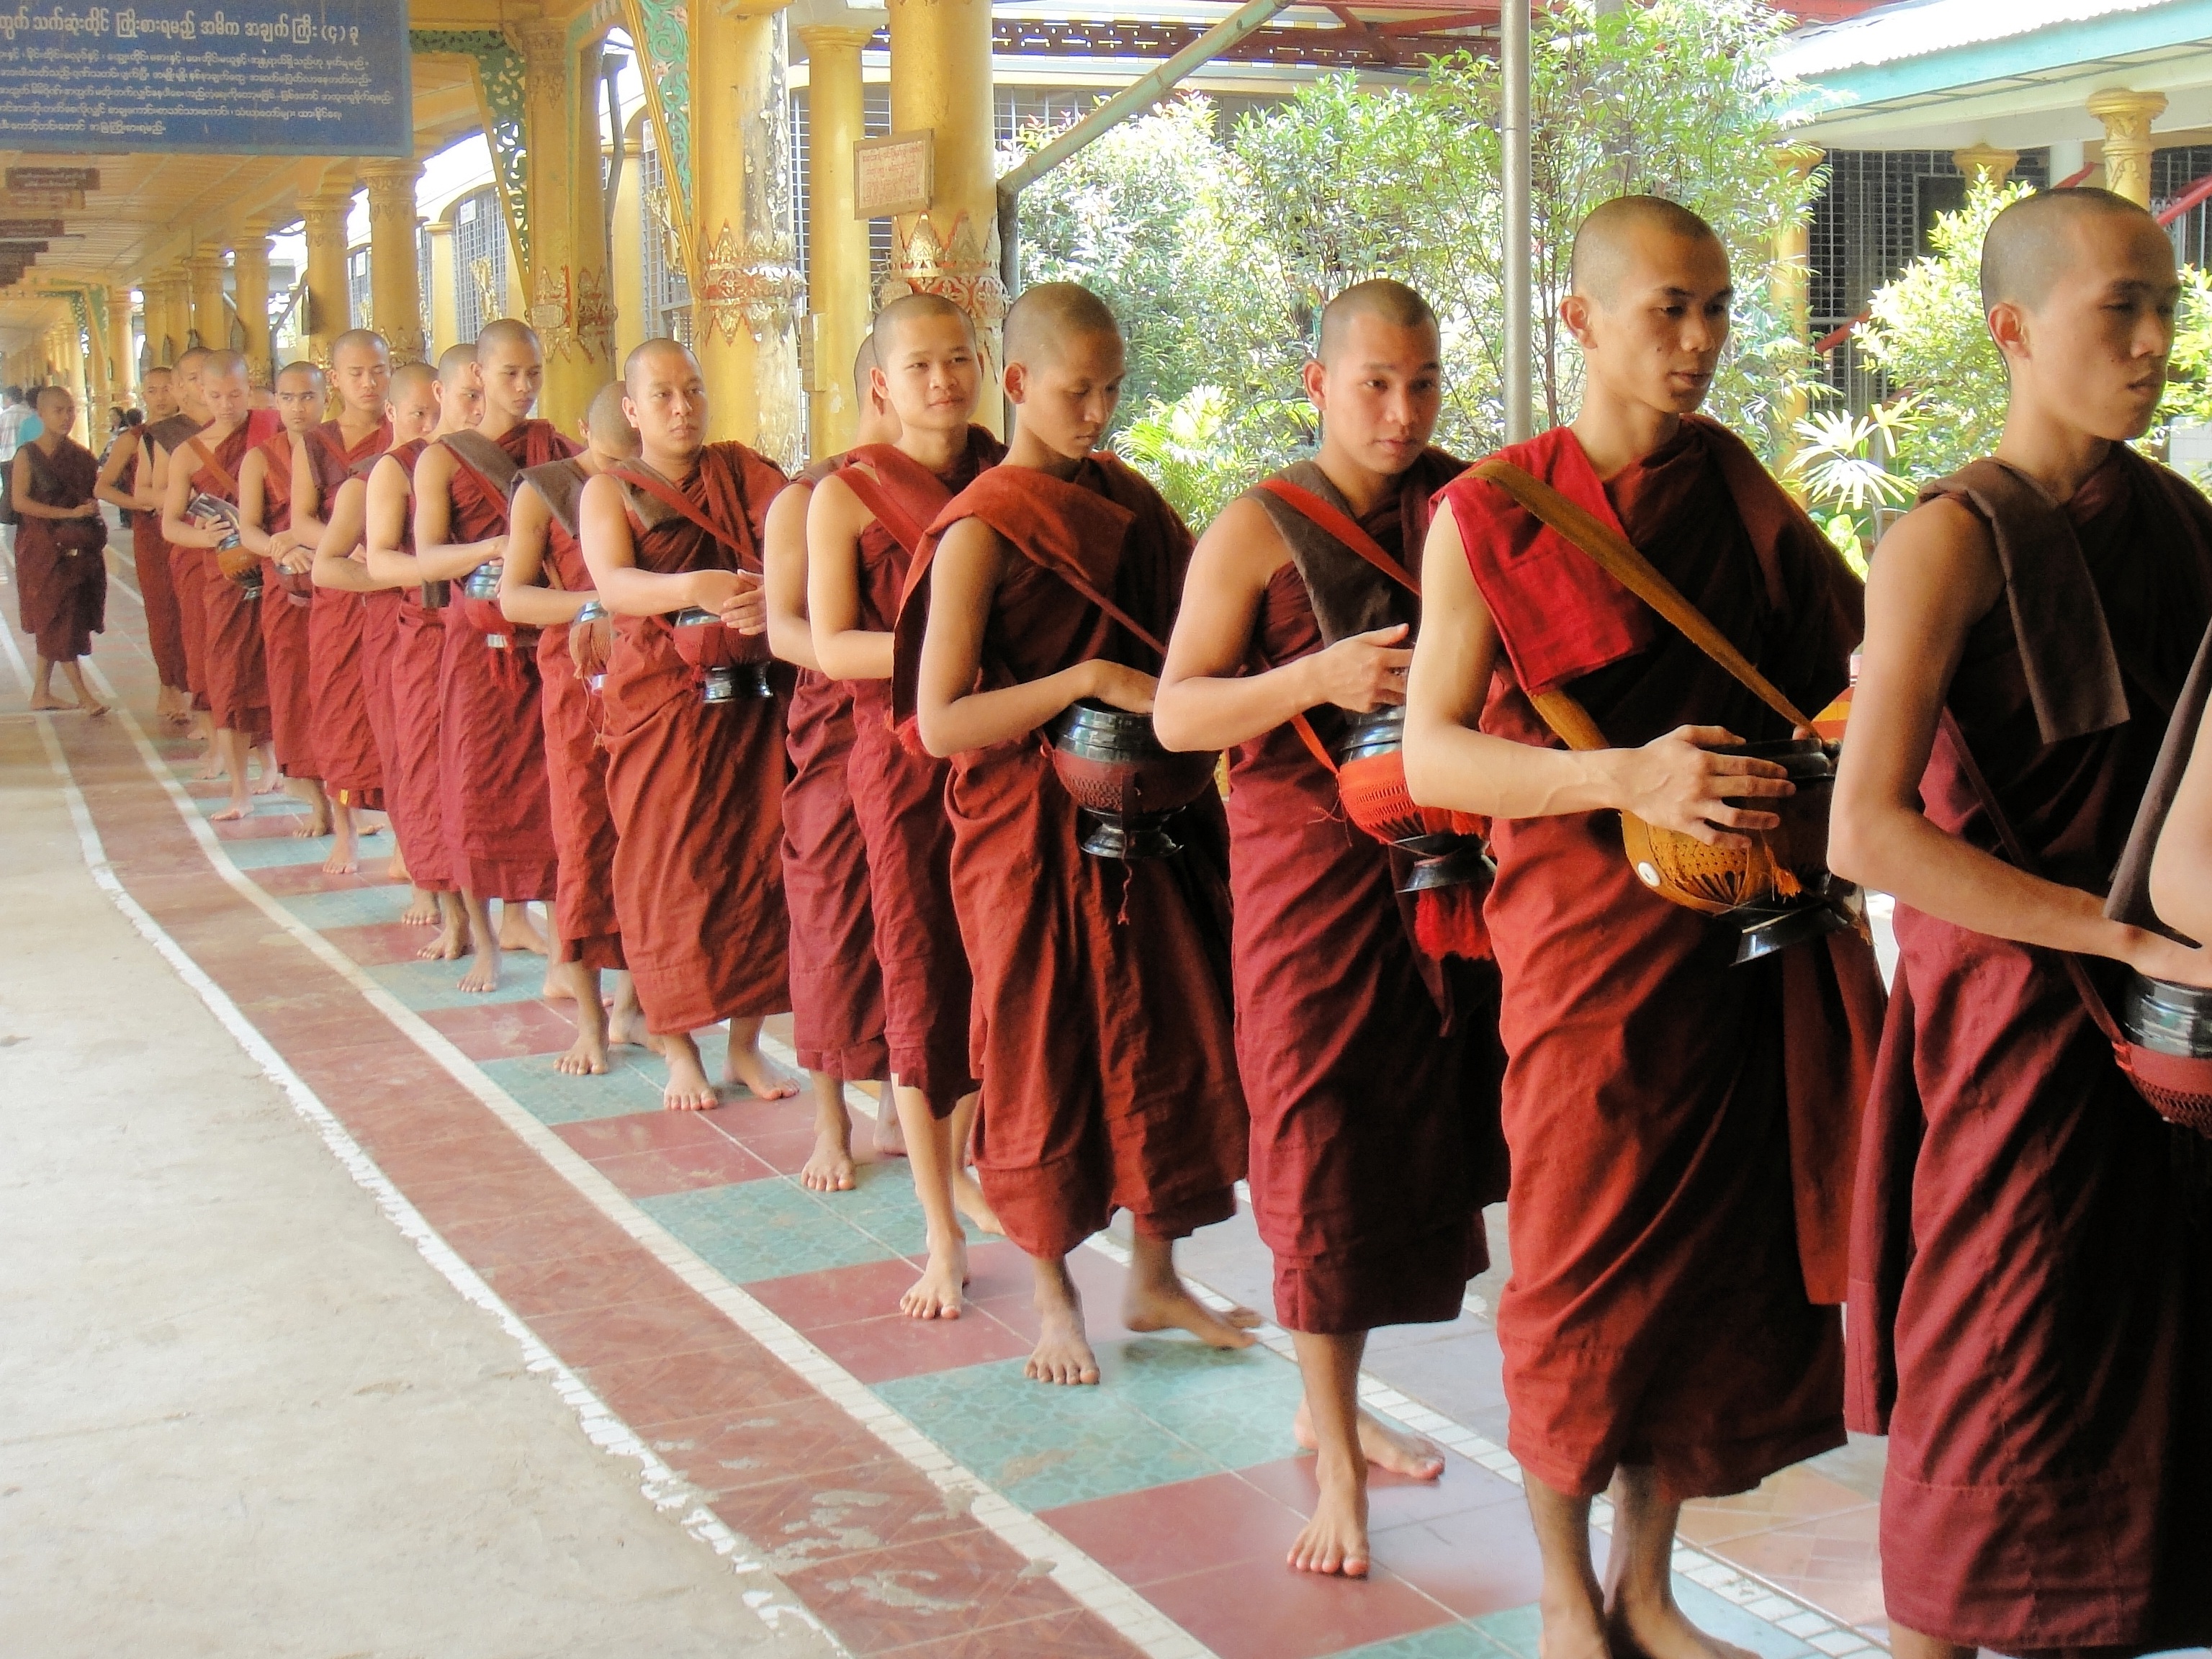
dance, food, monk, buddhism, religion, lunch, sports, faith, monastery, myanmar, monks, burma, faithful, bago, midday meal